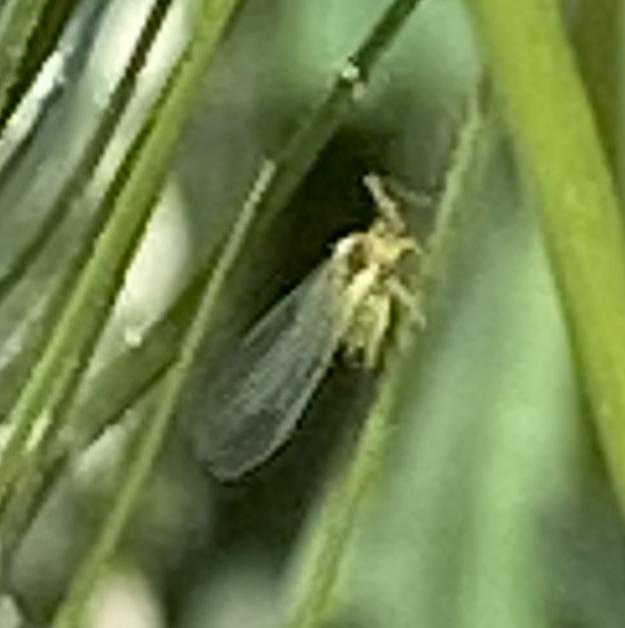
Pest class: cereal_grass_aphid